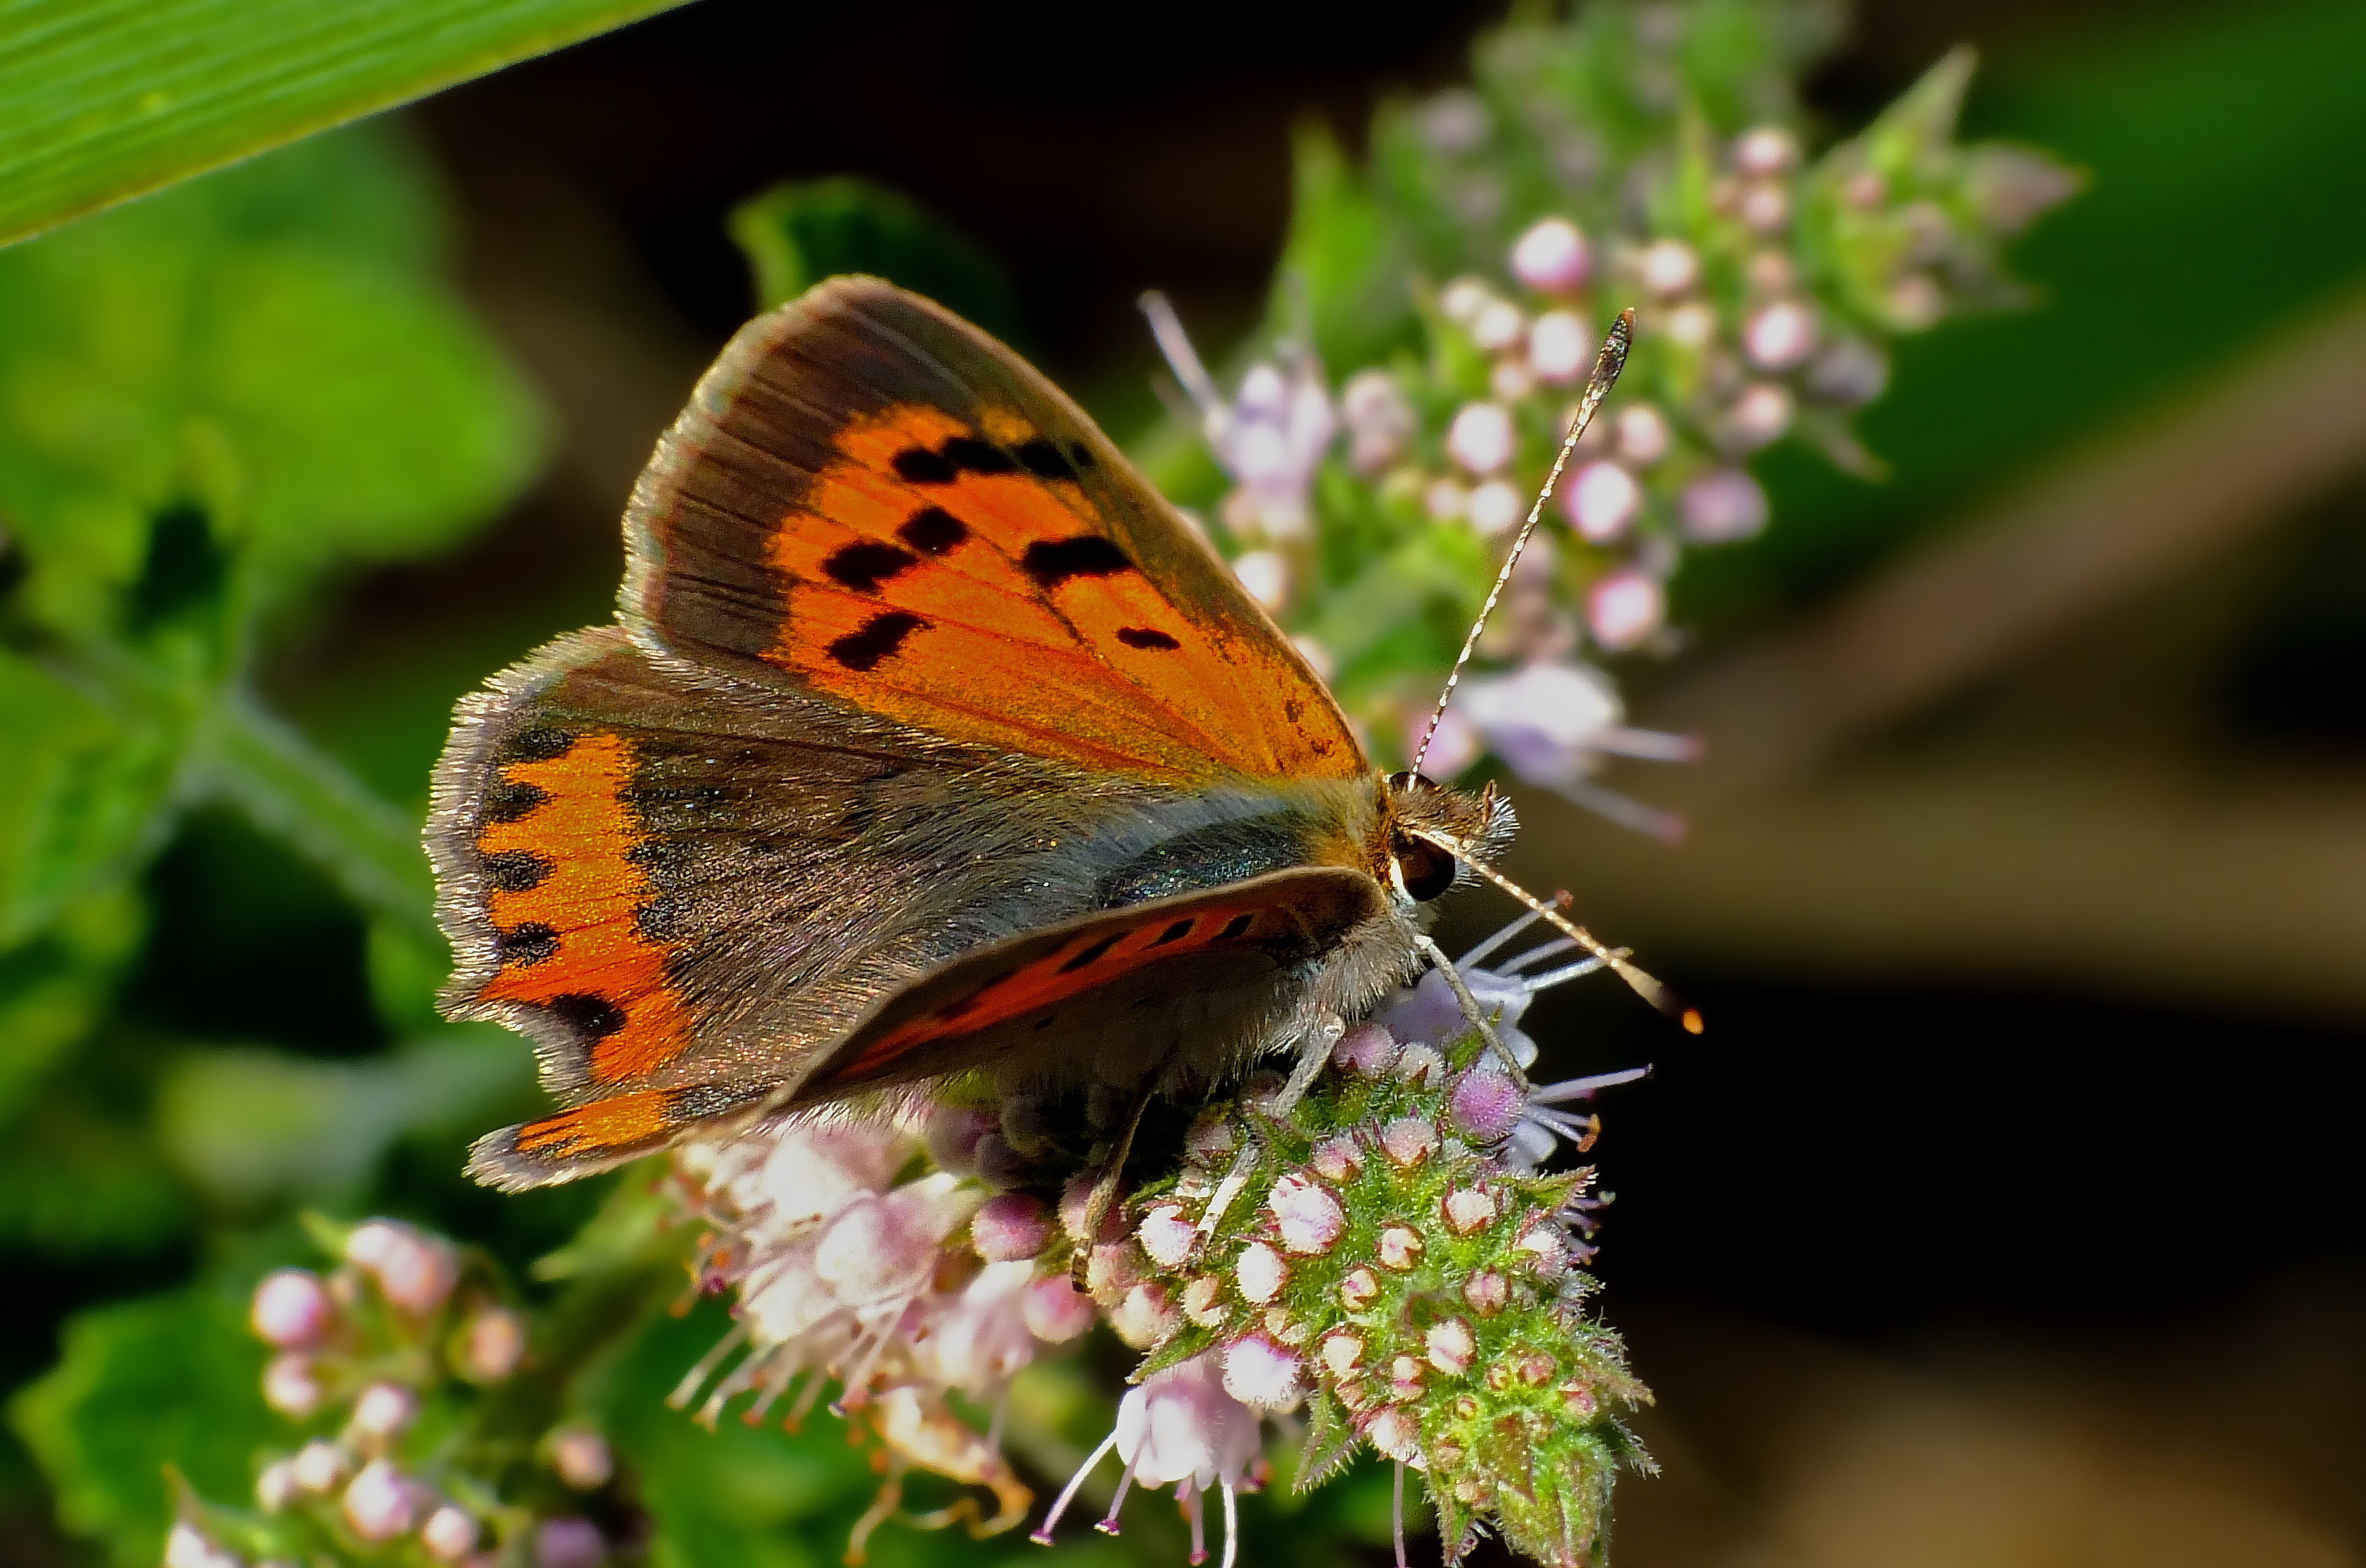
nature, photography, leaf, flower, wildlife, insect, macro, botany, butterfly, flora, fauna, invertebrate, close up, monarch butterfly, animals, naturaleza, nectar, pieridae, ggl1, gaby1, xovesphoto, animales, gphoto, raynox250, fujifilmxs1, macro photography, arthropod, pollinator, moths and butterflies, lycaenid, brush footed butterfly, colias